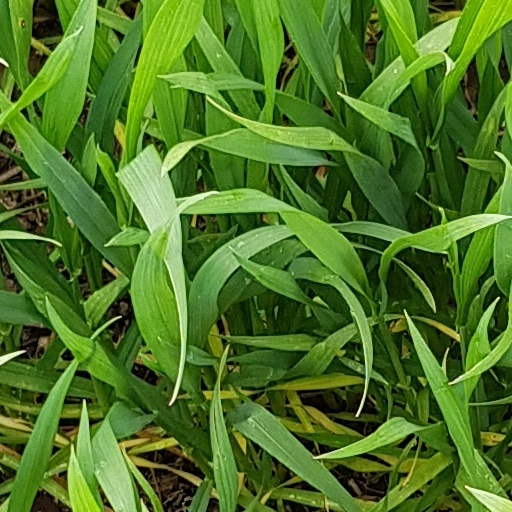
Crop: wheat